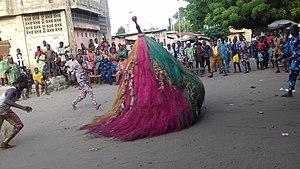
Rituel de Zangbéto au Bénin. Après les cérémonies familiales dans cette collectivité, le rituel des Zangbéto encore appelé le "" Zangbéto Houn "" est la chose qui passe la dernière. Cette fois-ci, j'ai réussi à shopper quelques meilleurs moments de cette manifestation. C'était dans un petit marché de Godomey Hloulacomey.